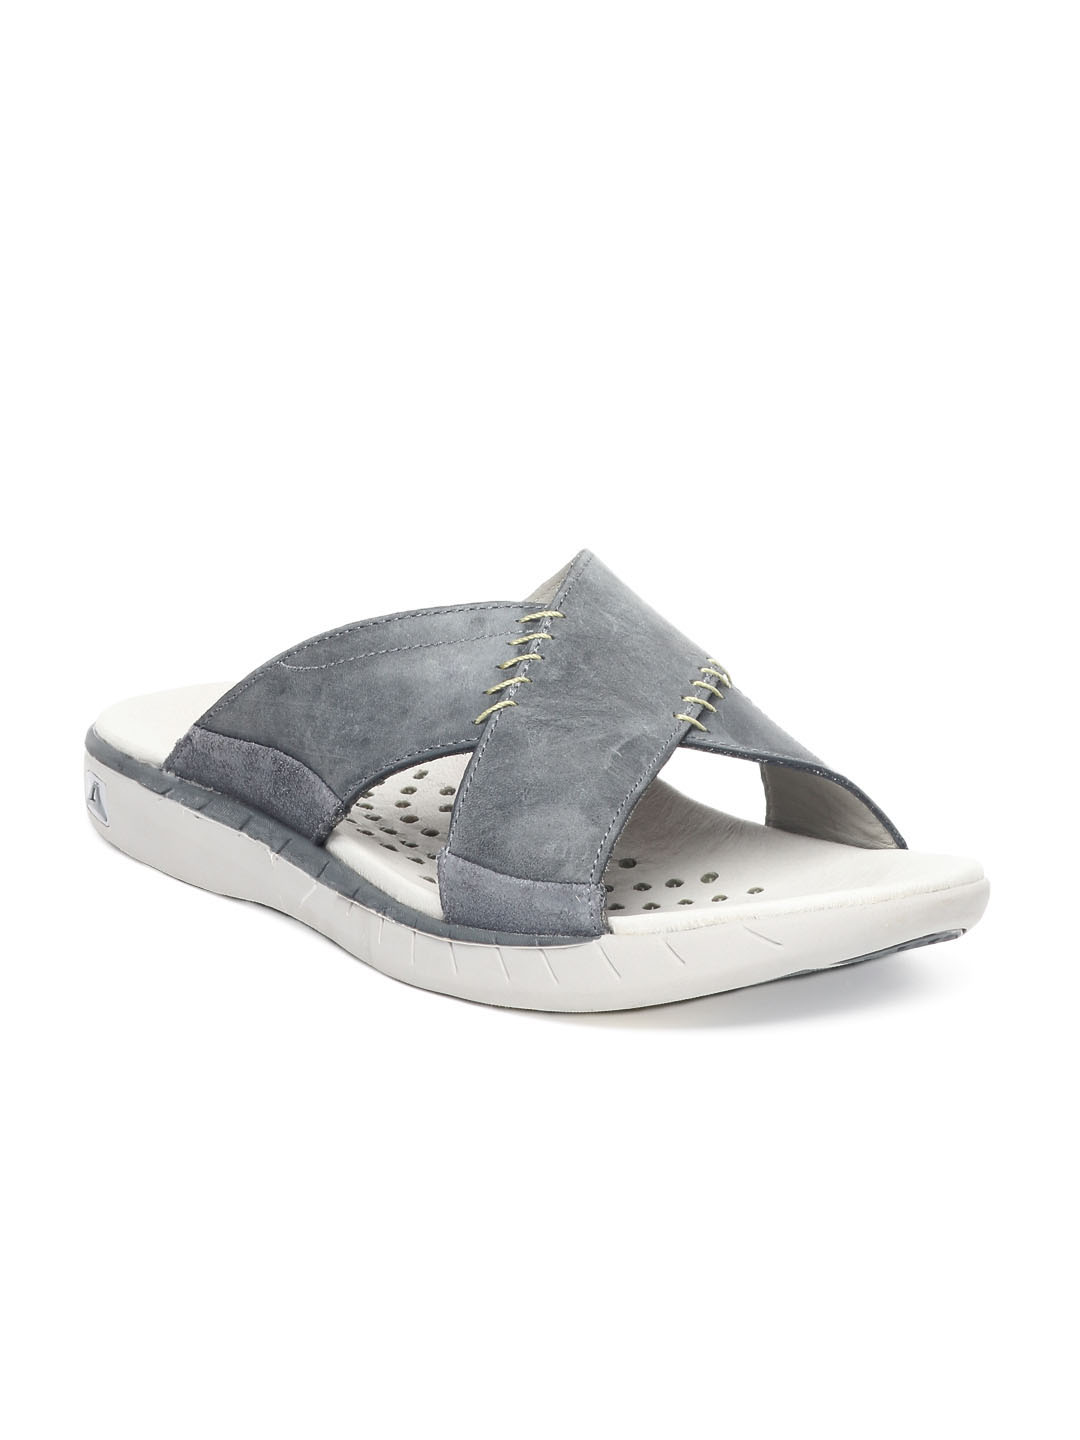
Clarks Men Grey Sandals
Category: Footwear / Sandal / Sandals
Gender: Men
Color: Grey
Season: Spring 2012
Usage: Casual